Ōura Station (Niigata)

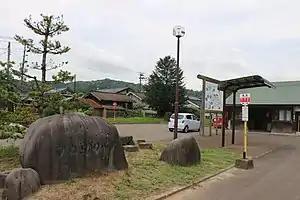
The site of the station in August 2016

was a train station located in Sanjō, Niigata, Japan.